Early modern European cuisine

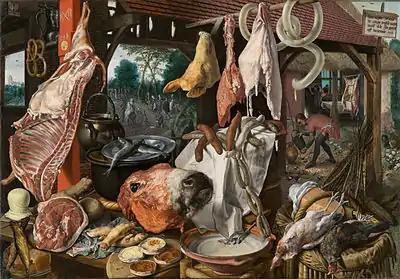
"A Meat Stall with the Holy Family Giving Alms", 1551, by Pieter Aertsen, showing various meat ingredients of the 16th century.

European consumption of meat remained exceptional by world standards, and during the period high levels generally moved down the social scale. But the poor continued to rely mainly on eggs, dairy products, and pulses for protein, though wild game and fish were caught and eaten in less populated regions. The richer nations, especially England, ate considerably more meat than the poorer ones. In some areas, especially Germany and the Mediterranean counties, the meat consumption of ordinary people actually declined, beginning in about 1550, and continuing throughout the period. Increasing population seem to lie behind this trend.